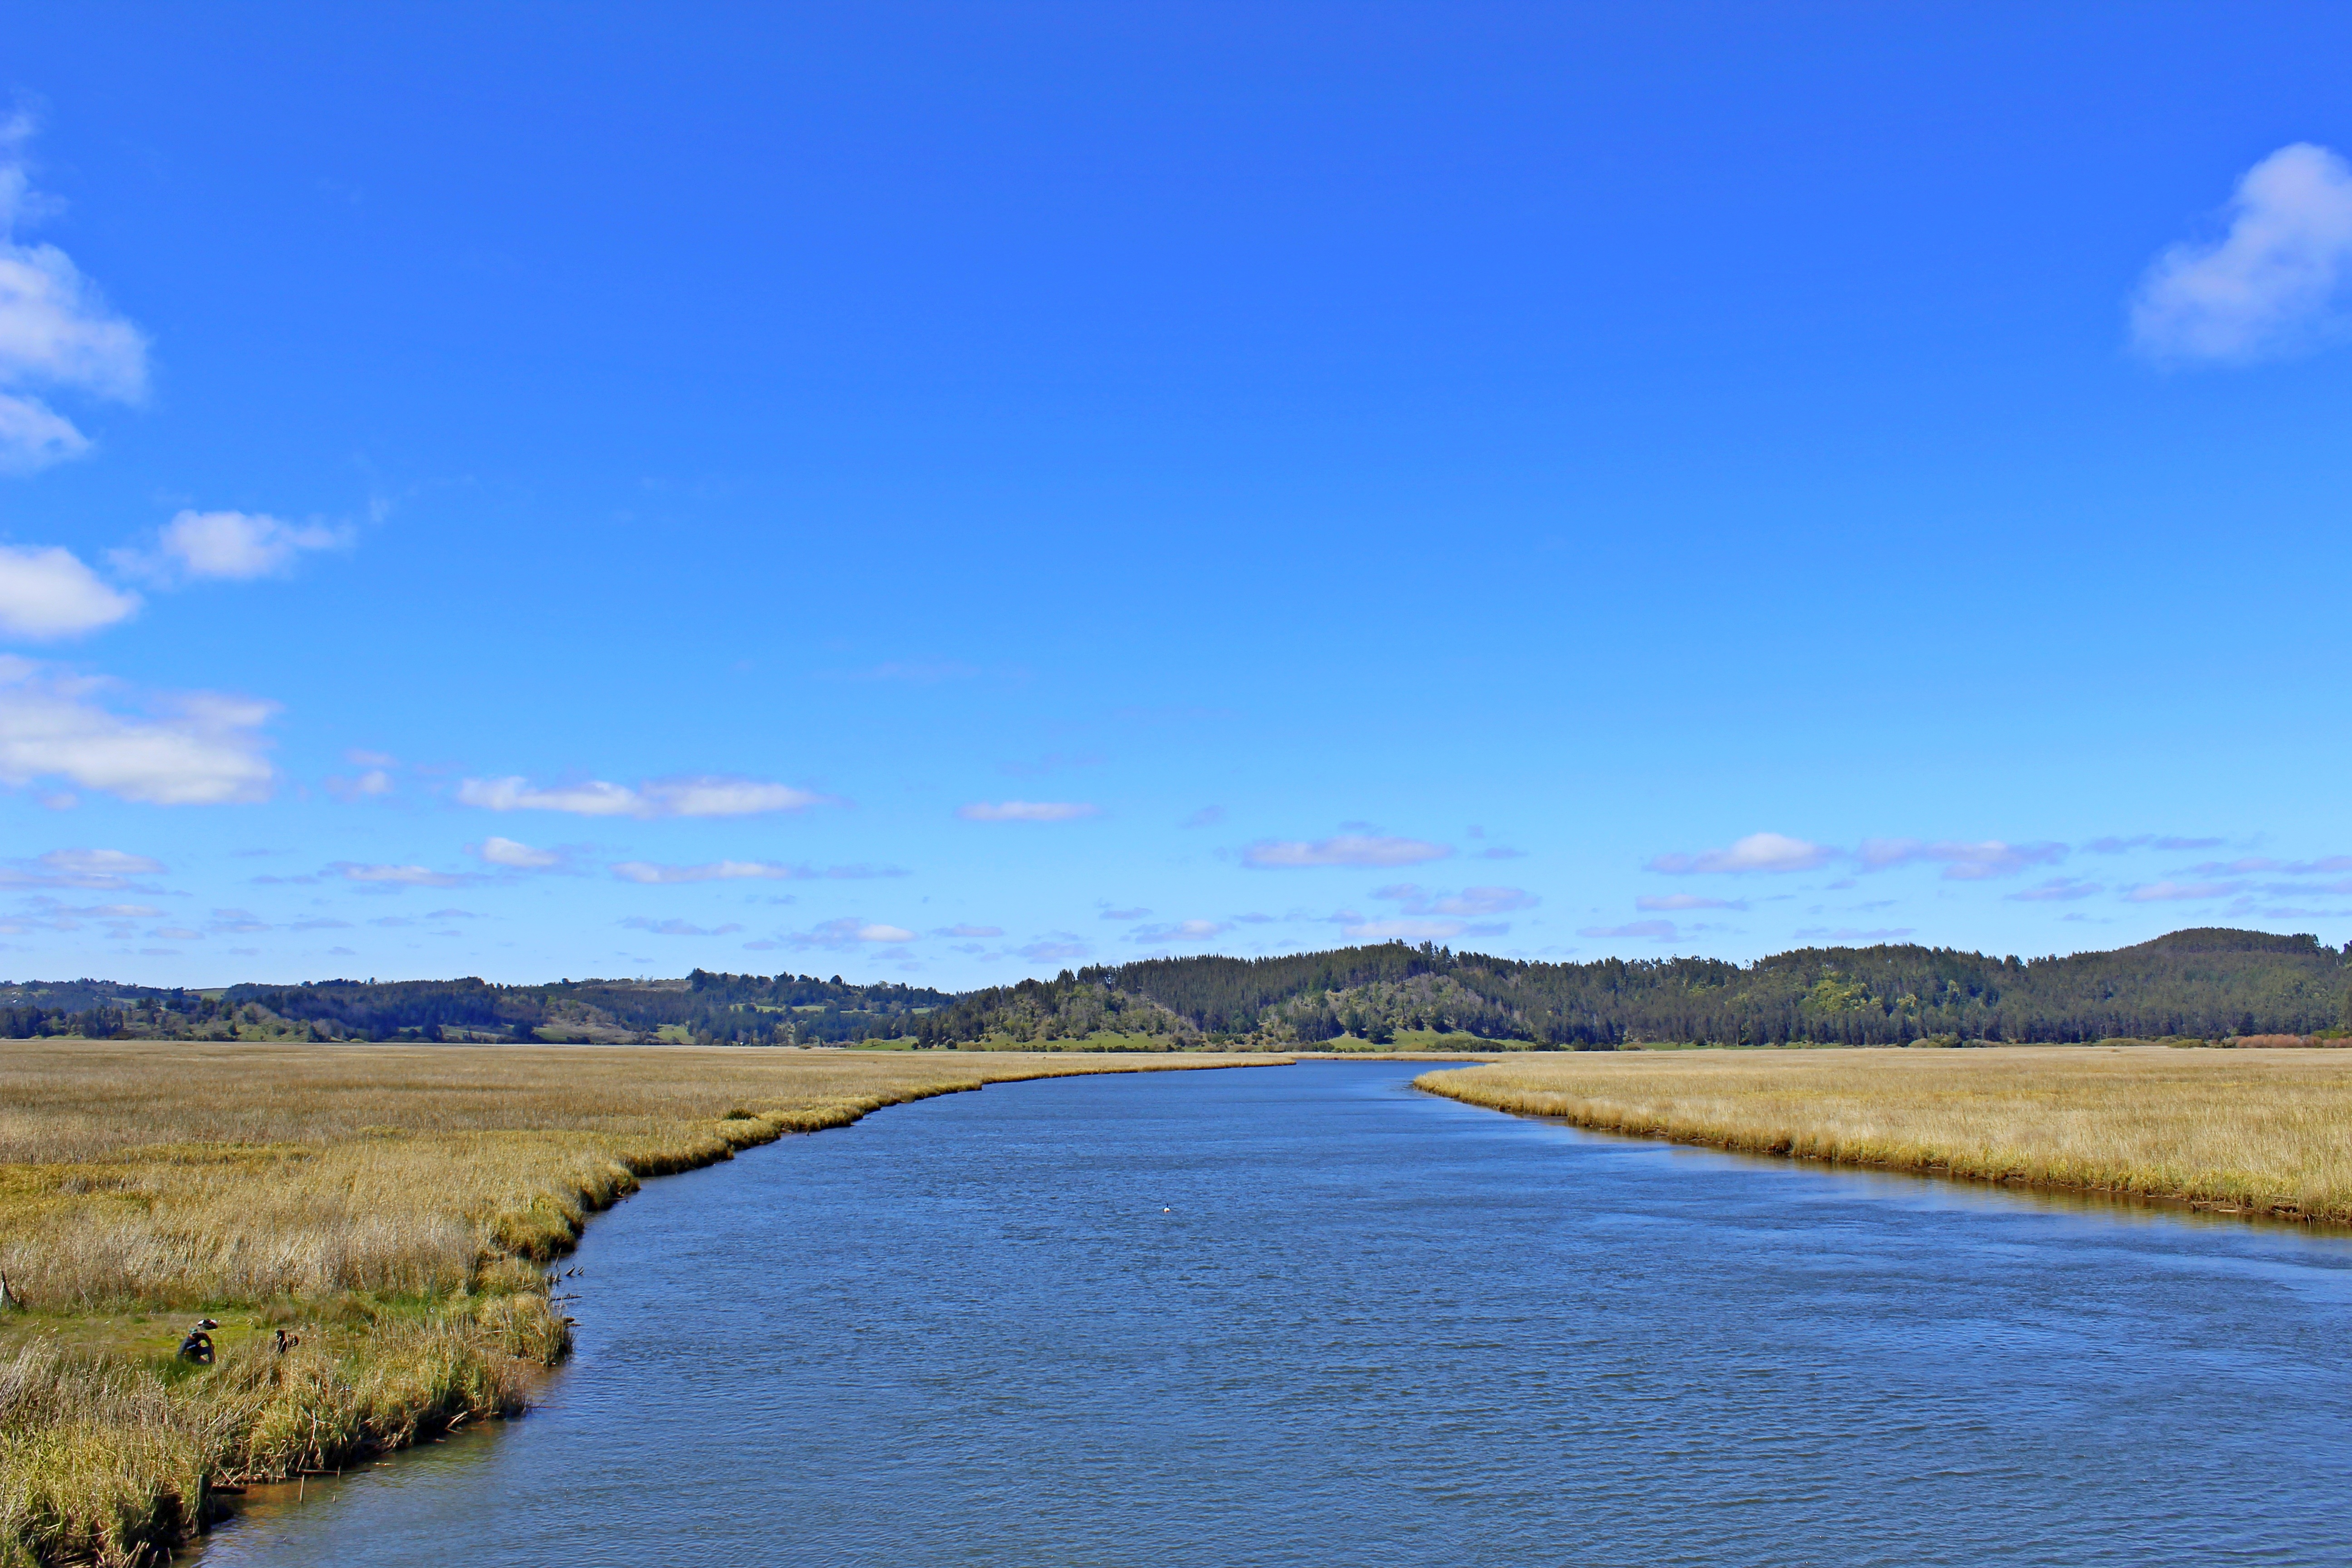
beach, landscape, sea, water, nature, horizon, marsh, cloud, sky, prairie, sunlight, shore, lake, river, summer, reflection, hat, fashion, reservoir, freedom, waterway, plain, body of water, outdoors, relaxation, straw, wetland, day, scene, imagination, habitat, loch, attractive, ecosystem, vacations, rural area, landform, non urban, natural environment, geographical feature